1984–85 European Cup

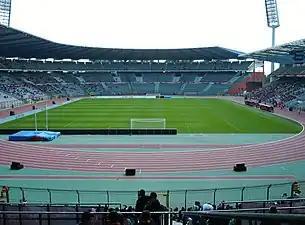
The Heysel Stadium in Brussels hosted the final.

The 1984–85 European Cup was the 30th season of the European Cup, UEFA's premier club football competition. The tournament was won for the first time by Juventus in a 1–0 win against defending champions Liverpool. Juventus became the first club to have won all three major European trophies at the time (European Cup/UEFA Champions League, UEFA Cup/UEFA Europa League, and the Cup Winners' Cup), as well "a posteriori" as the one that needed the shortest amount of time to complete this (8 years).